Doug Weight

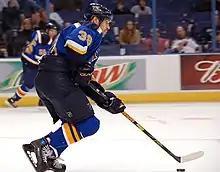
Weight with the St. Louis Blues in 2006

Weight spent the next three seasons with the Blues before returning to the DEL, due to the 2004 NHL Lockout, to play in the final stages of the 2004–05 season with the Frankfurt Lions. Upon the resumption of the NHL in the 2005–06 season, Weight returned to the Blues before he was traded after waiving a no-trade clause, along with the rights to Erkki Rajamaki, to the Carolina Hurricanes for Jesse Boulerice, Mike Zigomanis, the rights to Magnus Kahnberg and draft picks on January 30, 2006.